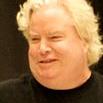
Age: 51